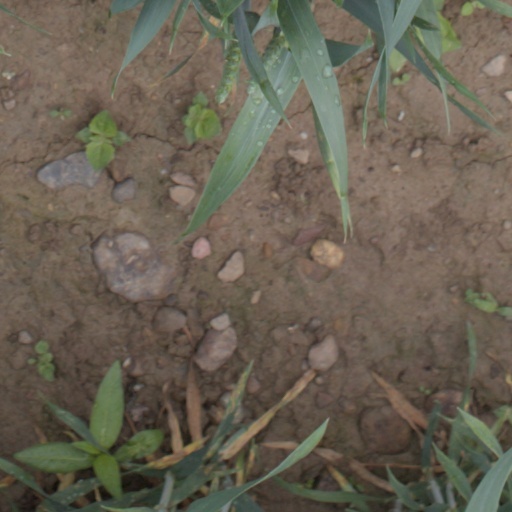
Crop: wheat